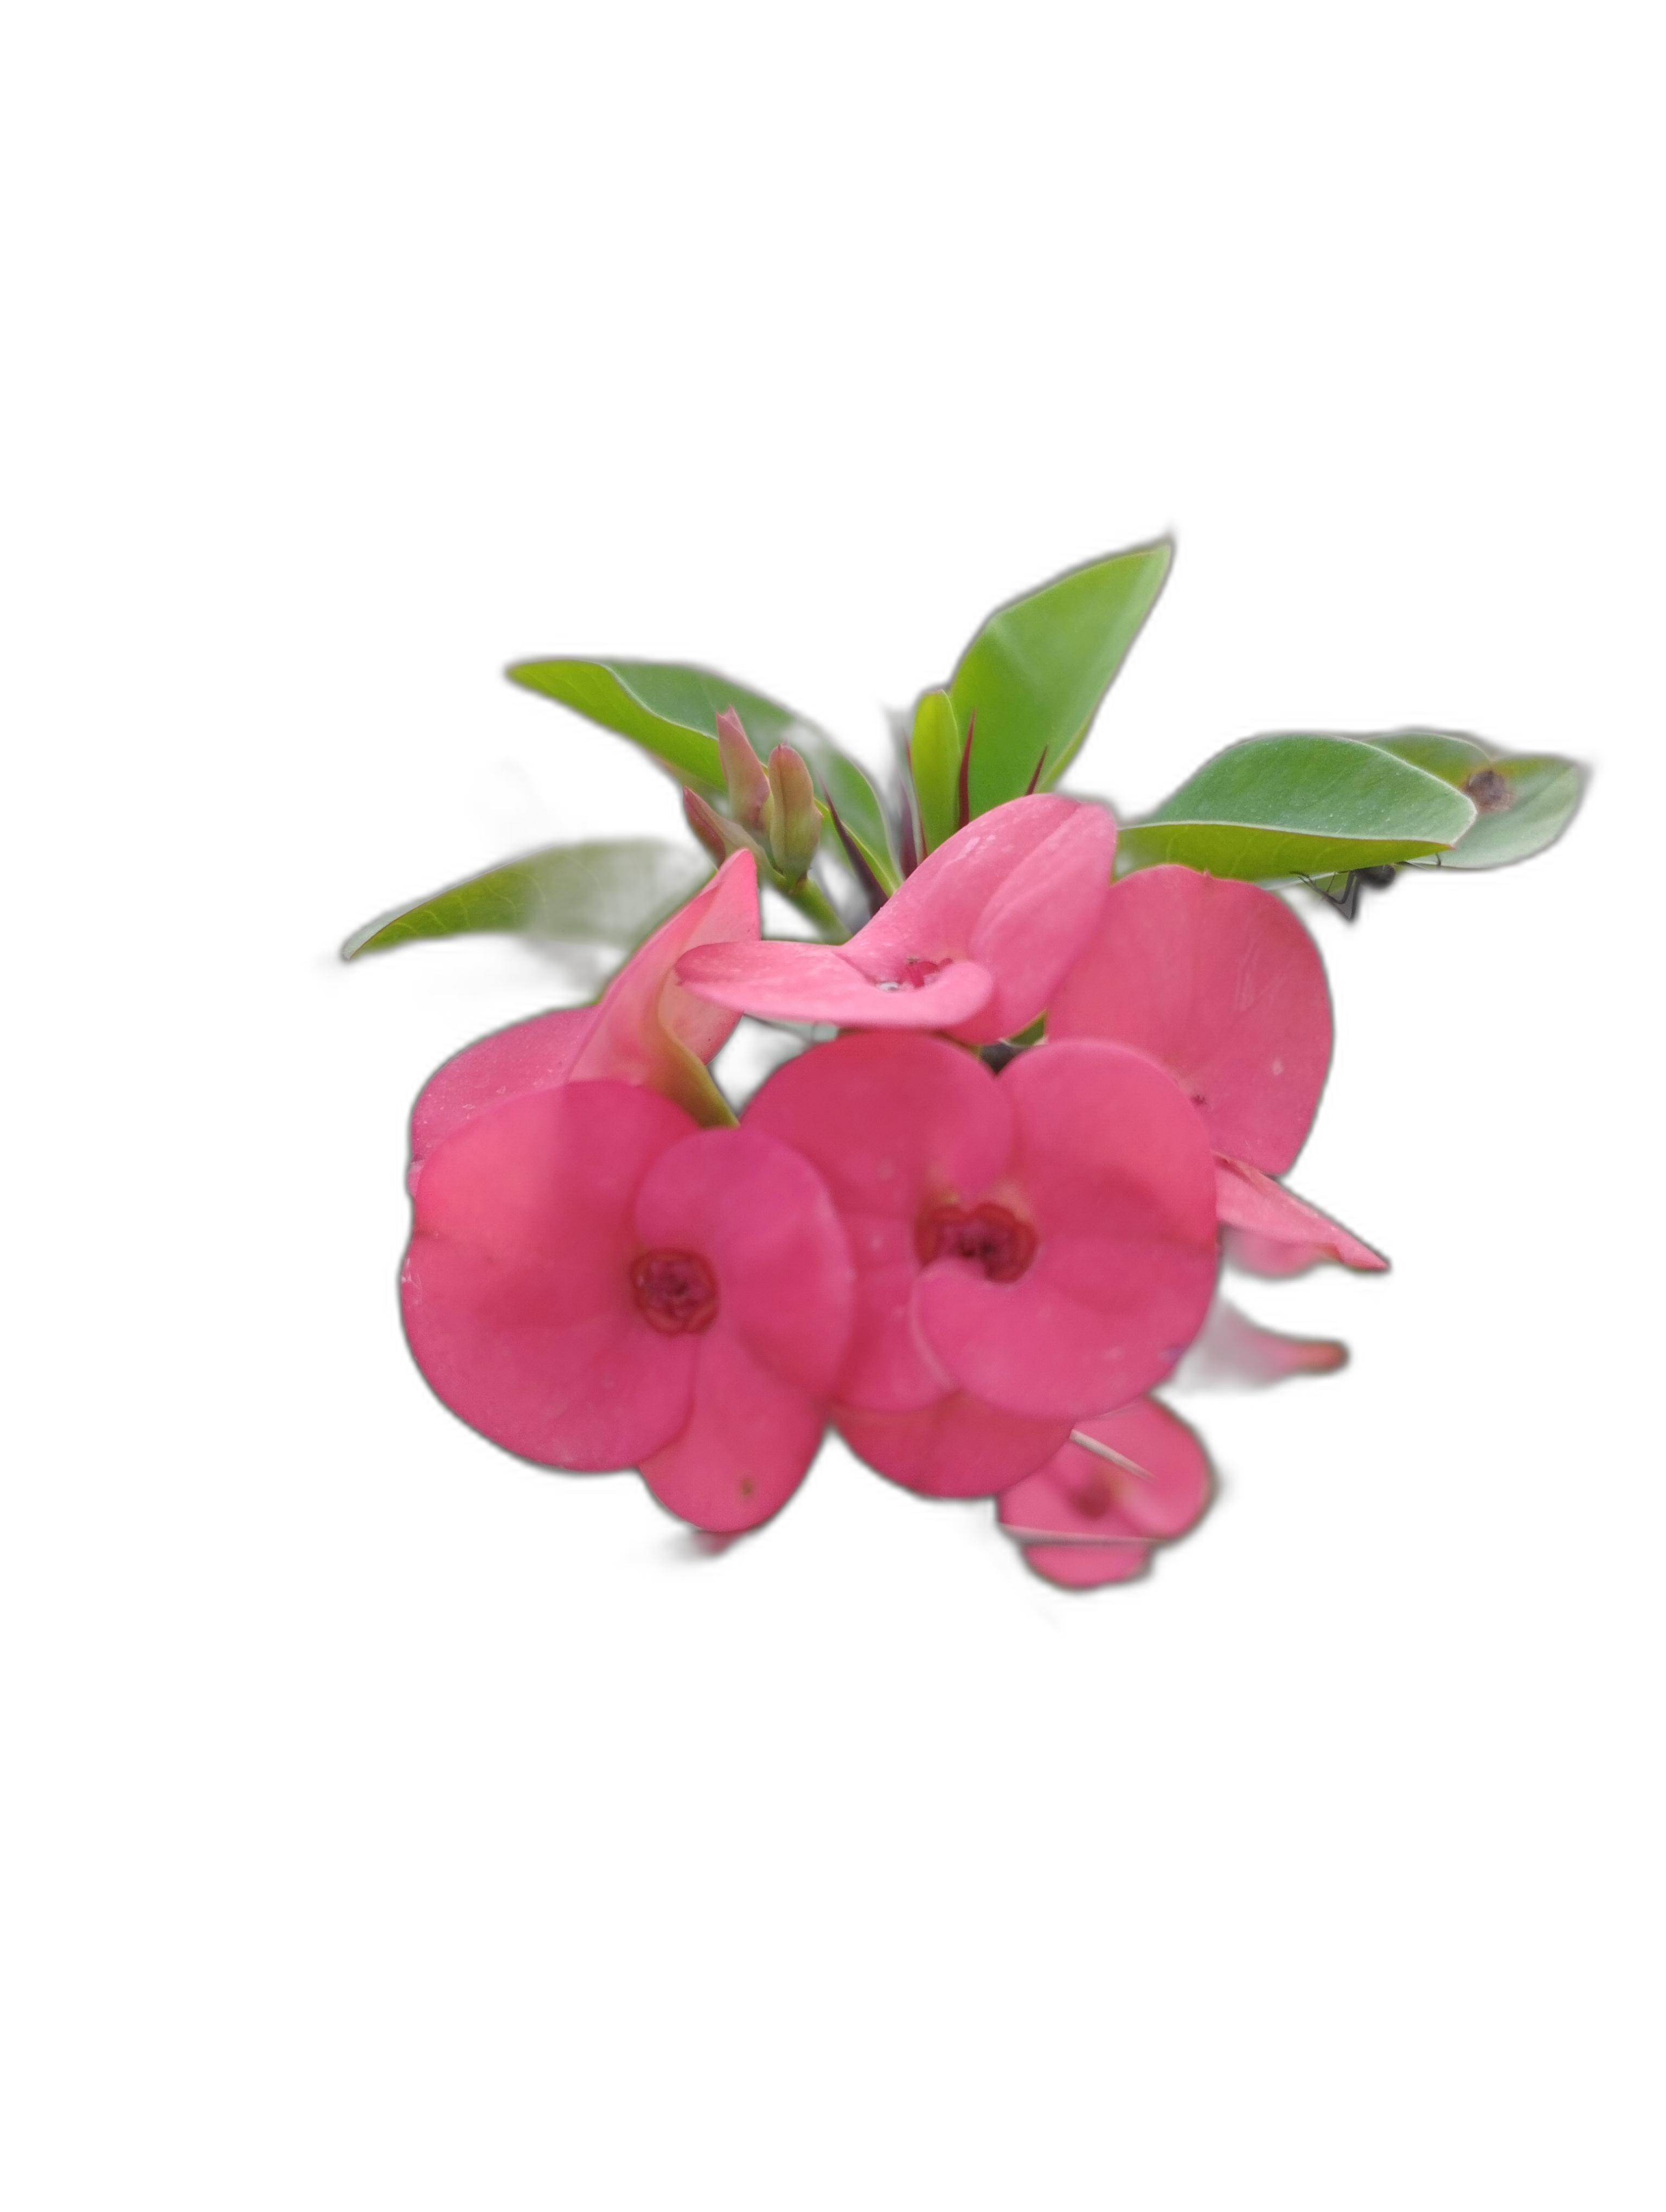
Label: Crown of thorns